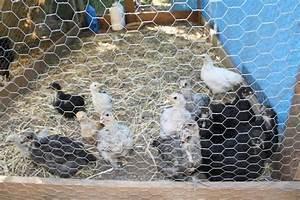
chicken